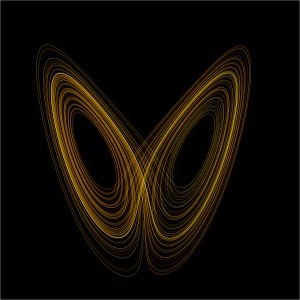
Kaosteori / Teorien i grundtræk
Lorenz-attraktoren er et kaotisk system, der blev opdaget i forbindelse med de første computerberegninger af vejrudsigter. Her med værdierne: r = 28, σ = 10, b = 8/3
Kaosteori er det populære navn for det, der i videnskaben kaldes for ikke-lineær dynamik.